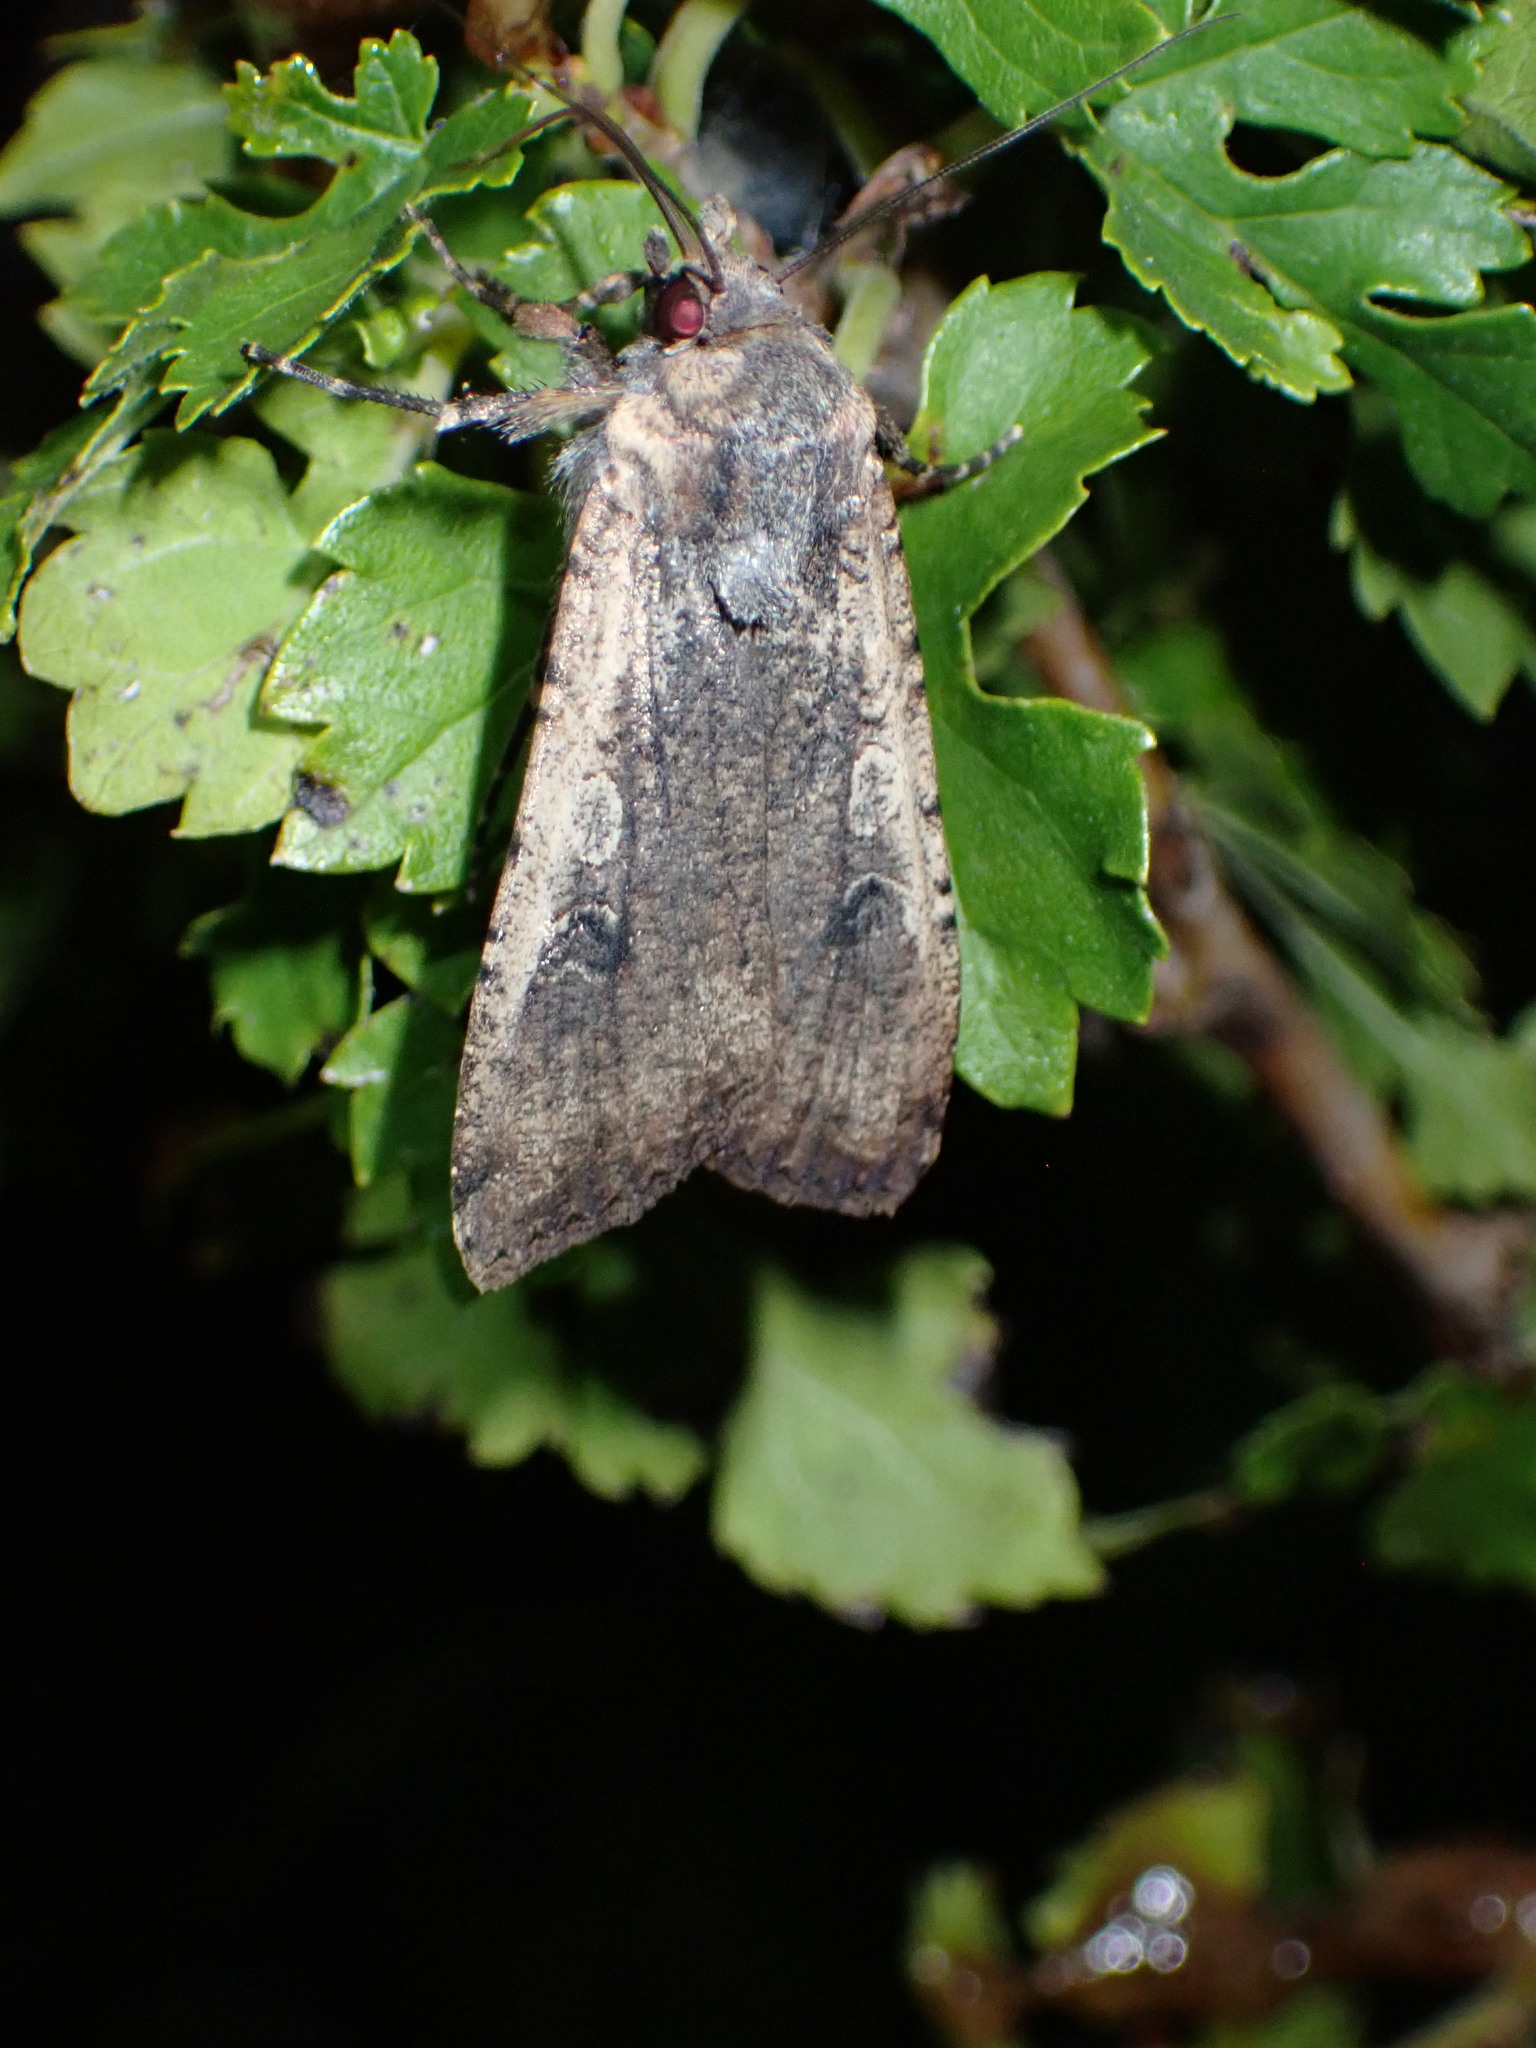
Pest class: cutworms